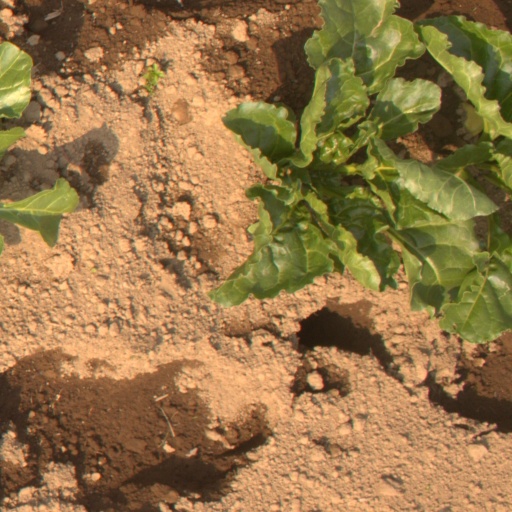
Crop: sugar beet